Ordnance QF 25-pounder

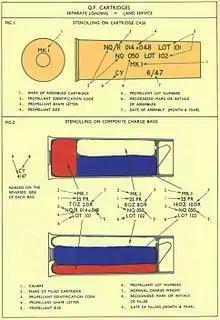

The 25-pounder fired "separate" or two-part ammunition – the projectile was loaded separately from the propelling charge in its (usually brass) cartridge case with its integral primer. Typically for a quick-firing gun, the cartridge case provided obturation.